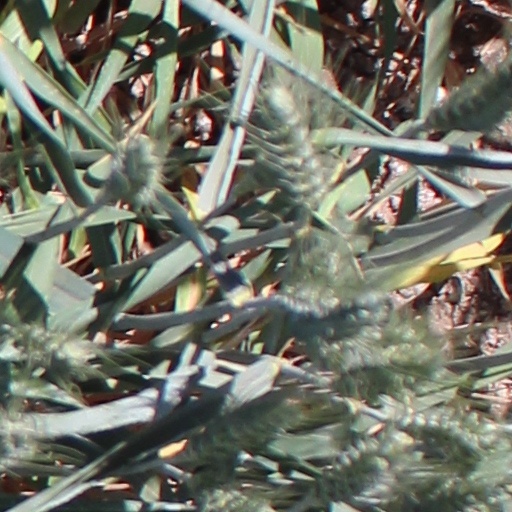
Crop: wheat